Robert Dick Douglas

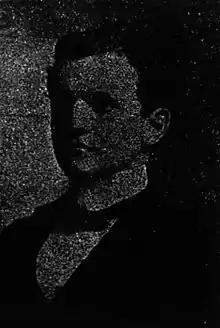
Douglas c. 1901

Robert Dick Douglas Sr. (April 7, 1875 – January 1, 1960) was a North Carolina attorney who served as North Carolina Attorney General briefly from 1900 to 1901. He is believed to be the youngest attorney general in the state's history.